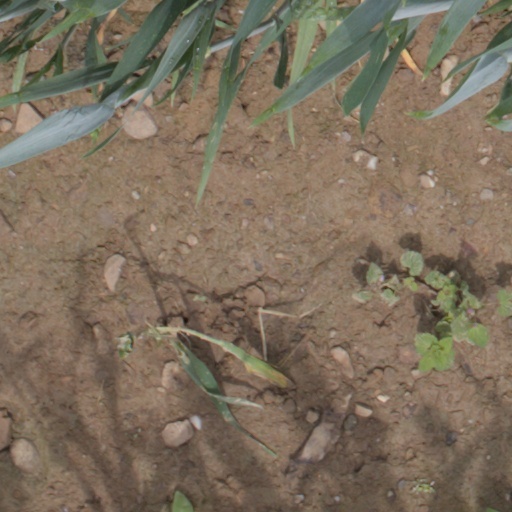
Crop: wheat